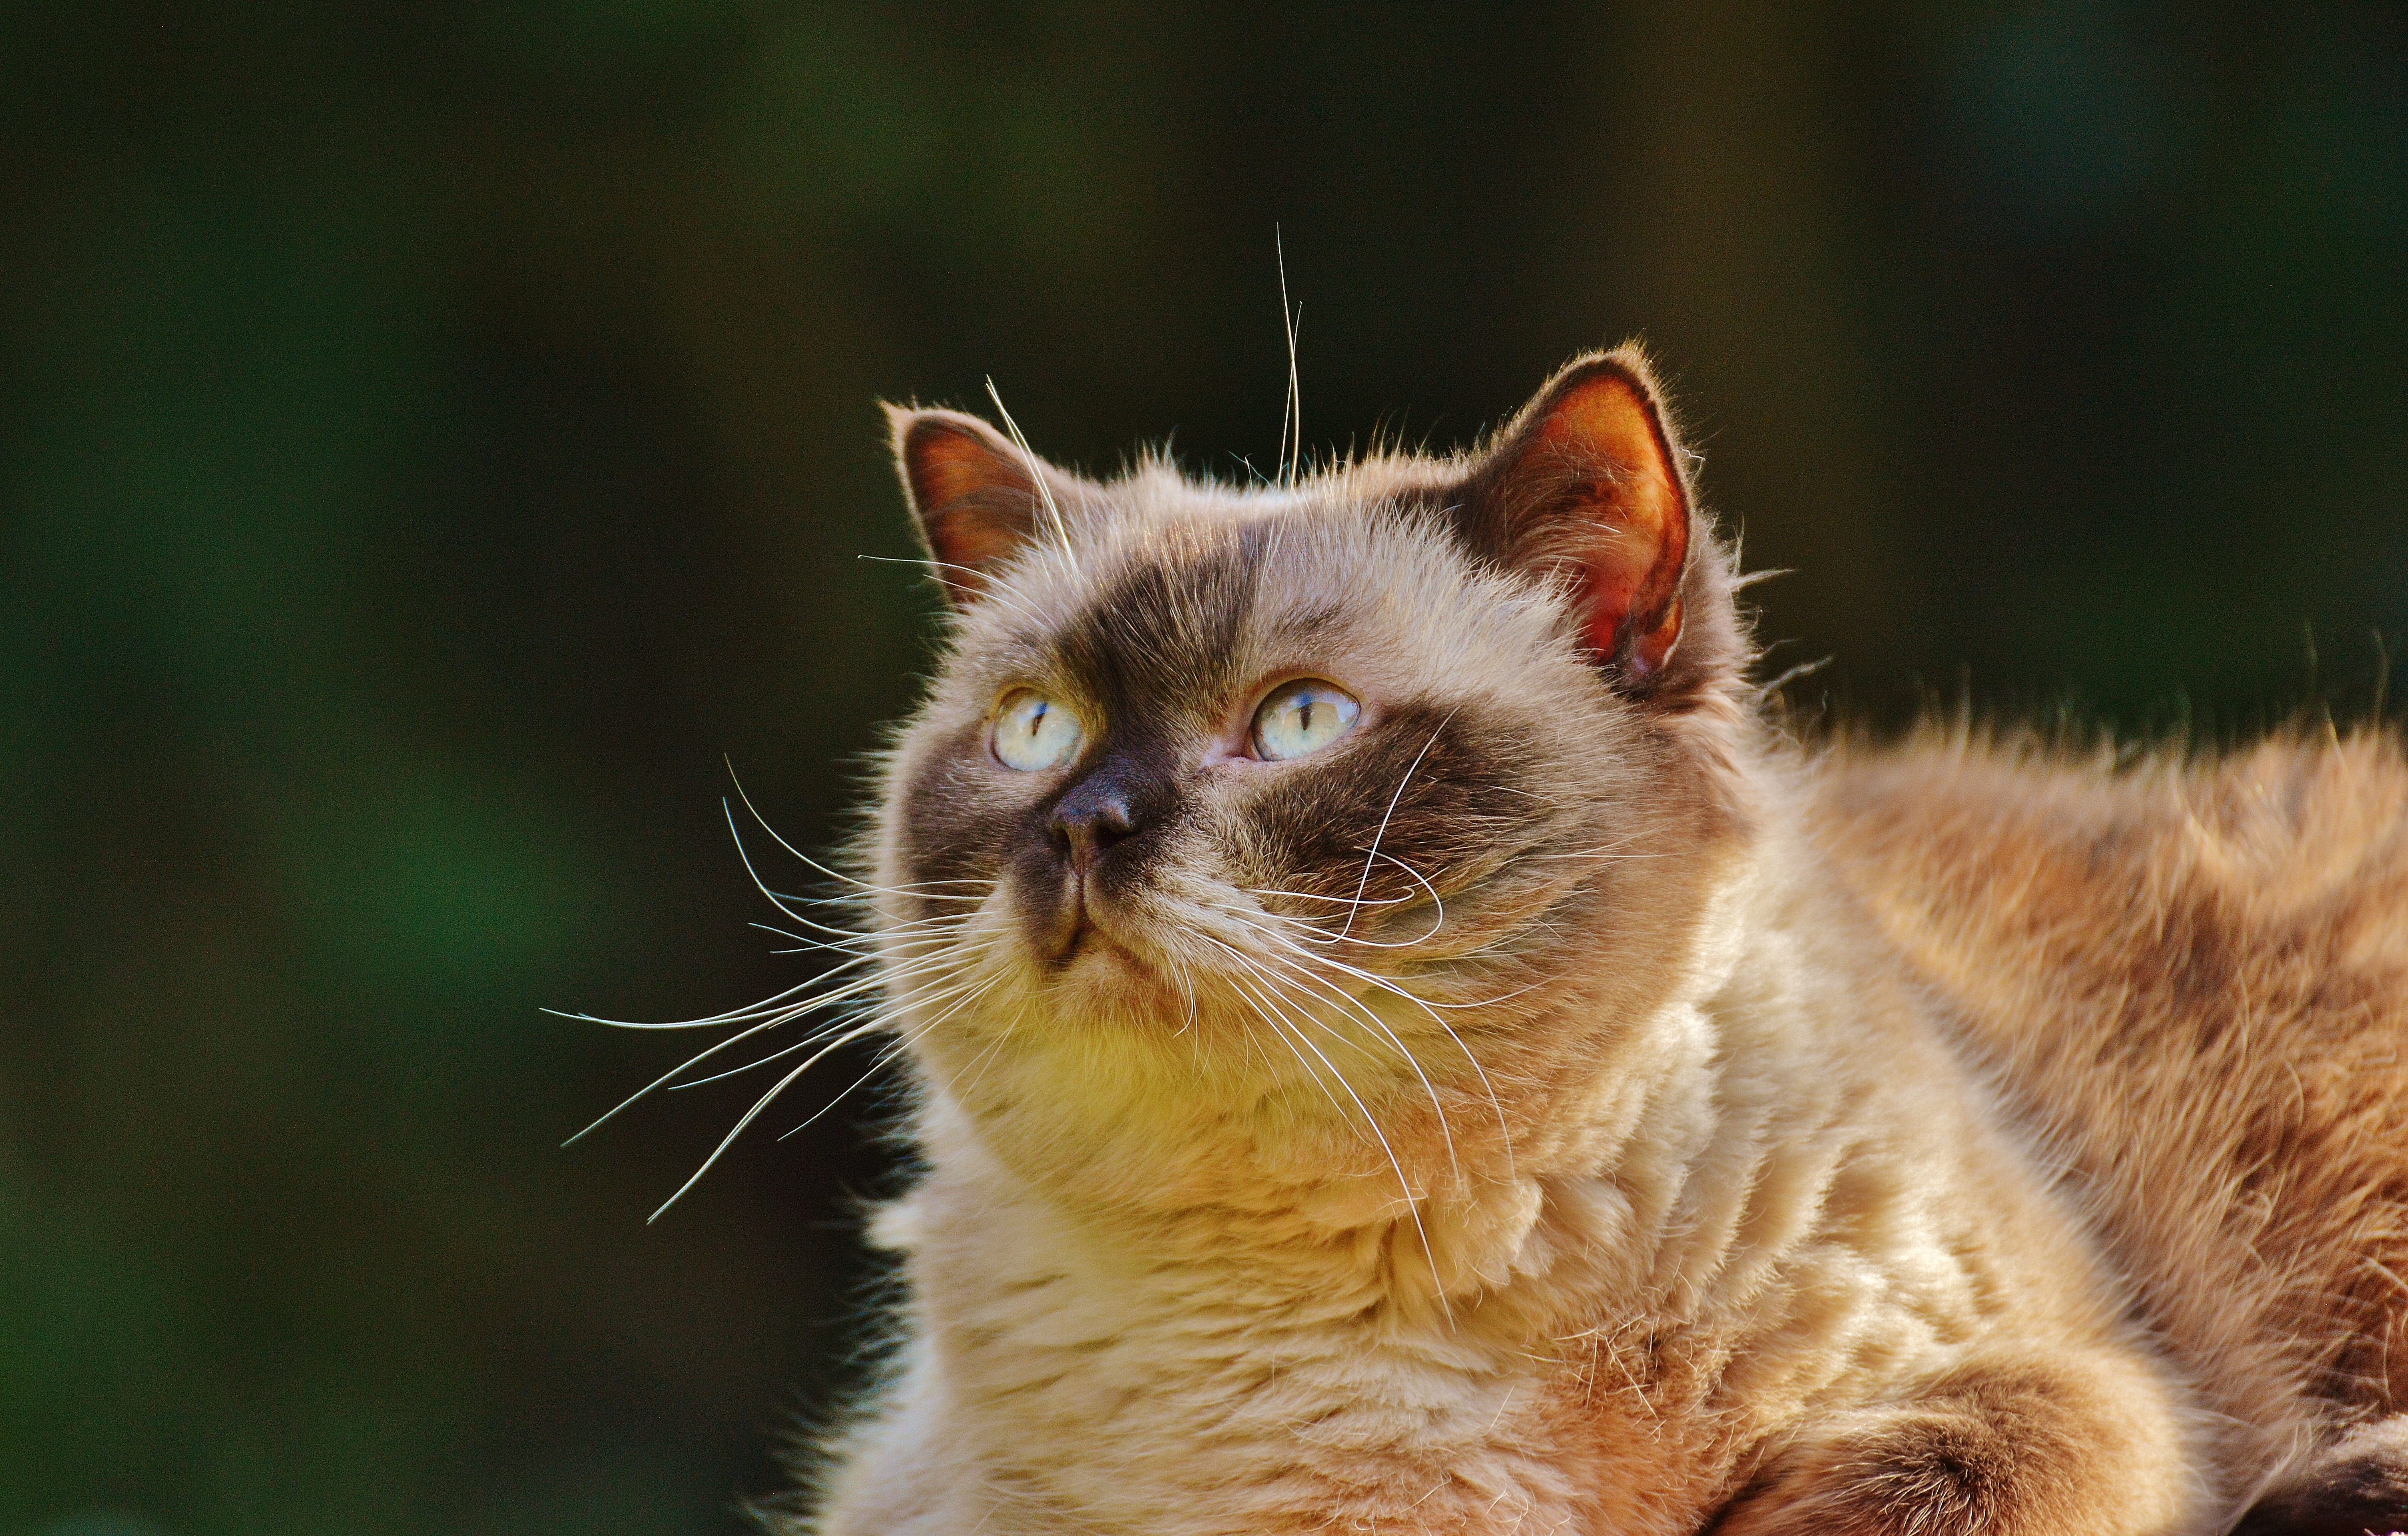
sweet, animal, cute, kitten, cat, mammal, fauna, close up, thoroughbred, nose, whiskers, beige, vertebrate, creature, mieze, domestic cat, wildlife photography, relaxed, british shorthair, concerns, european shorthair, wild cat, small to medium sized cats, cat like mammal, carnivoran, domestic short haired cat, rusty spotted cat